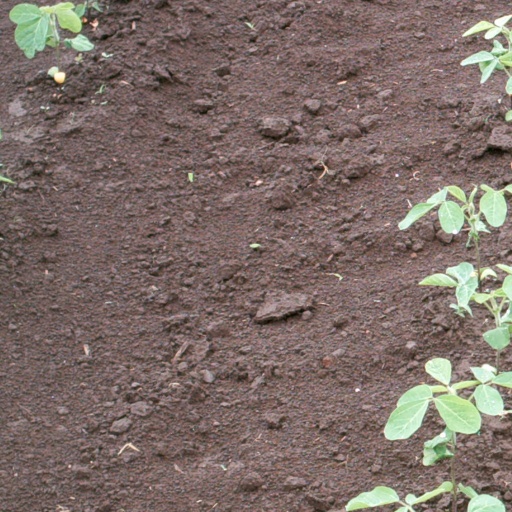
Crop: soybean